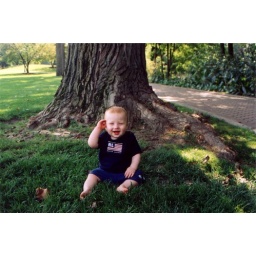
Jordan chillin' under a tree along the Naperville river walk.